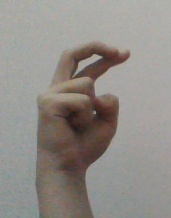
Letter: zay